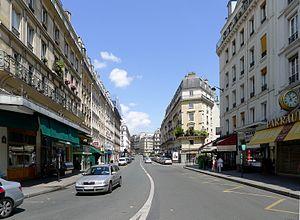
Rue Monge - Paris V
La rue Monge est une voie située dans les quartiers Saint-Victor et Jardin des Plantes du 5ᵉ arrondissement de Paris.